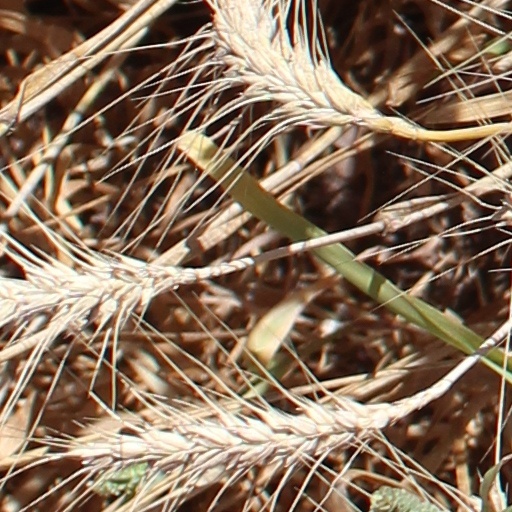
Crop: wheat